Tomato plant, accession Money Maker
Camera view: tilt-top (135 deg); turntable rotation: 120 degrees
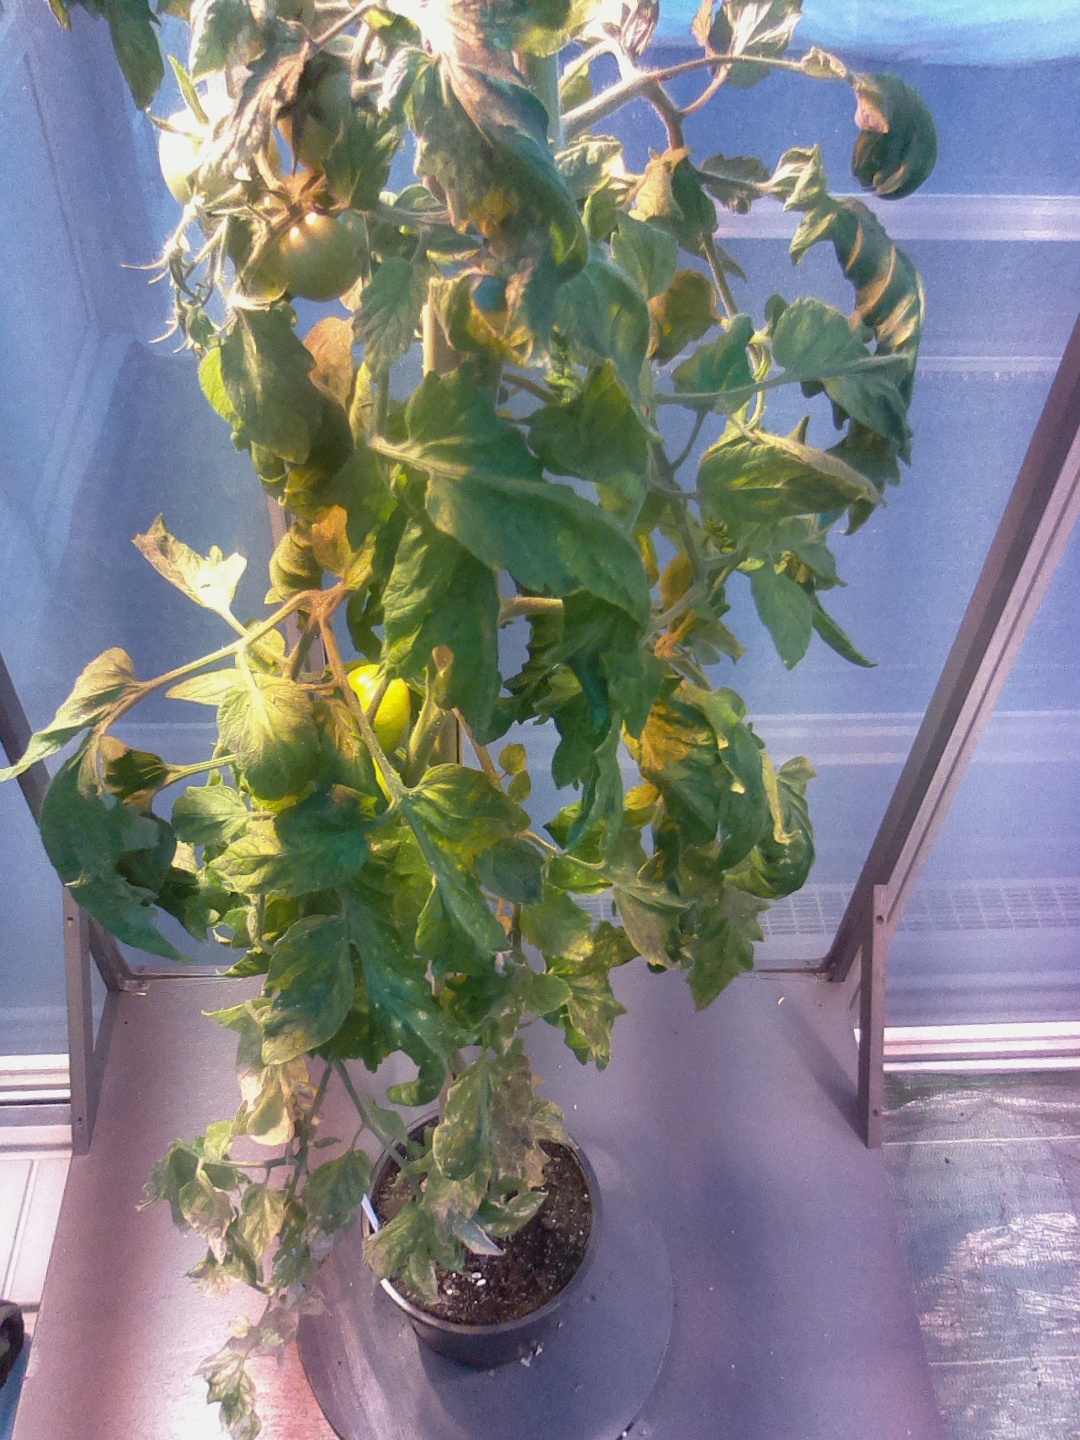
BBCH growth stage 78: 80% -90% of final fruit size